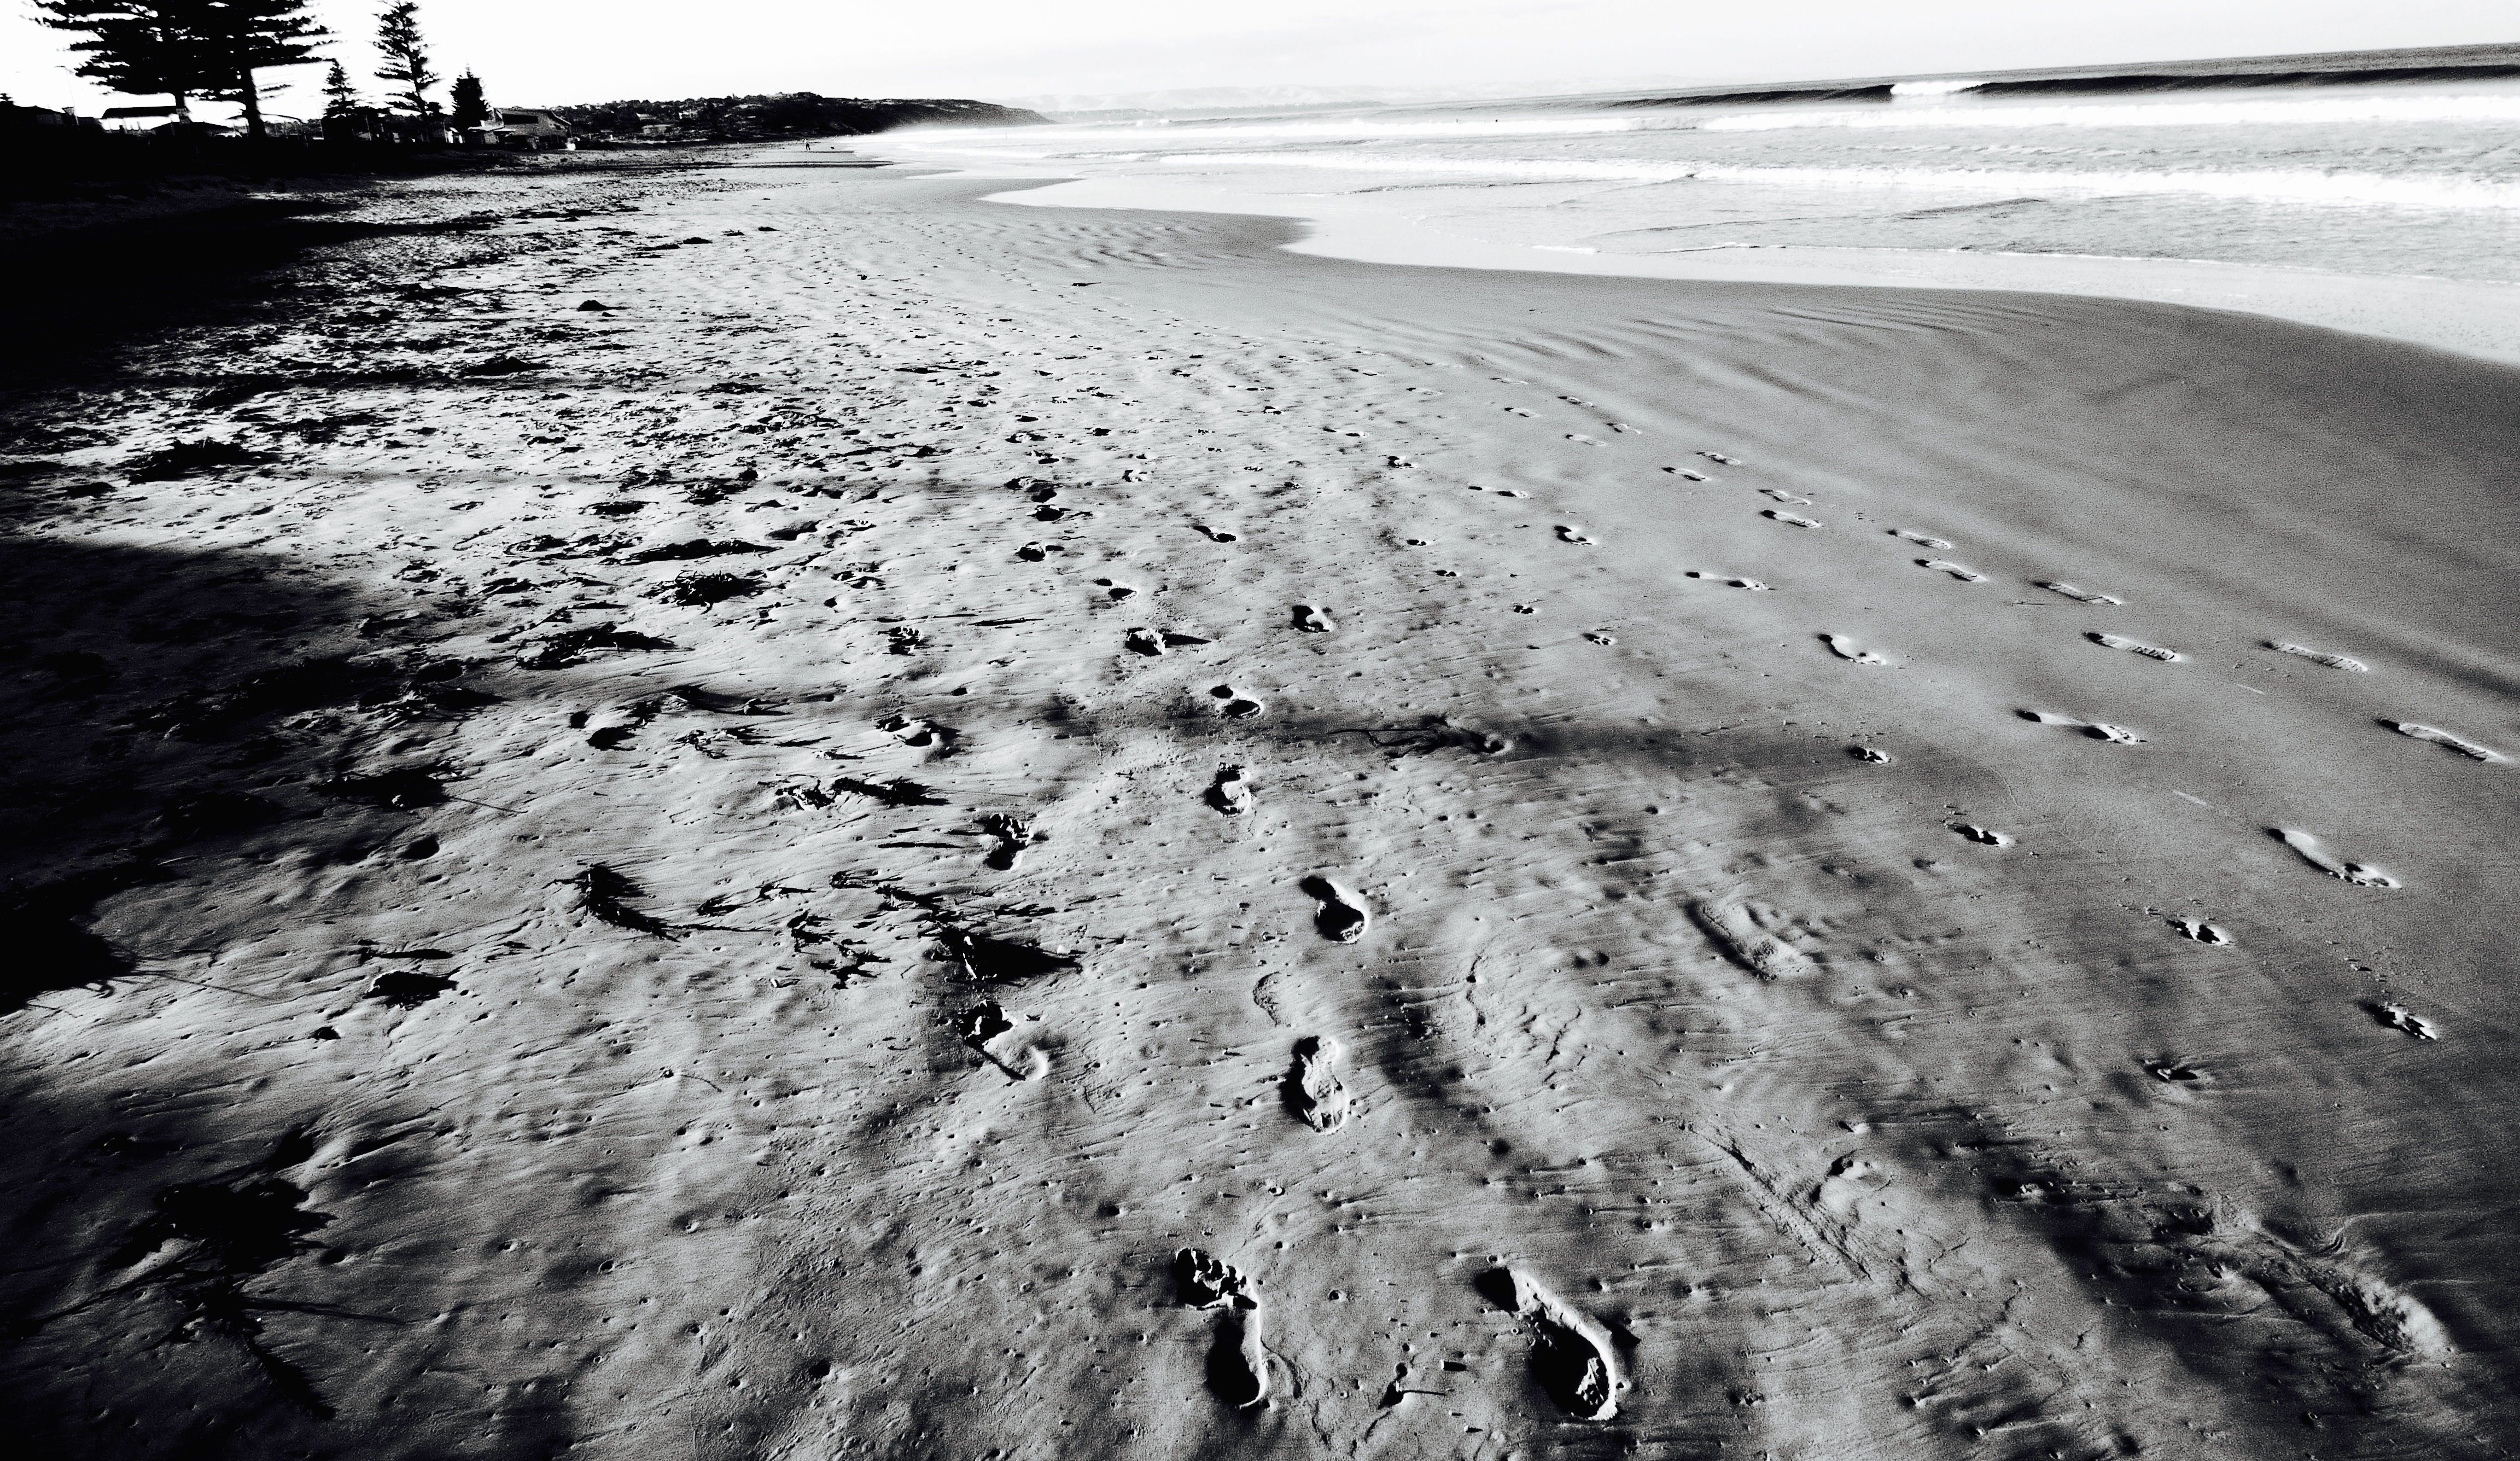
iphone, sea, coast, sand, ocean, black and white, photography, shore, wave, contrast, monochrome, australia, colour, south, rule, thirds, composition, facebook, ireland, 6s, panasonic, adelaide, dublin, vividandstriking, dazzling, dazzlingshots, monochrome photography, mudflat, wind wave